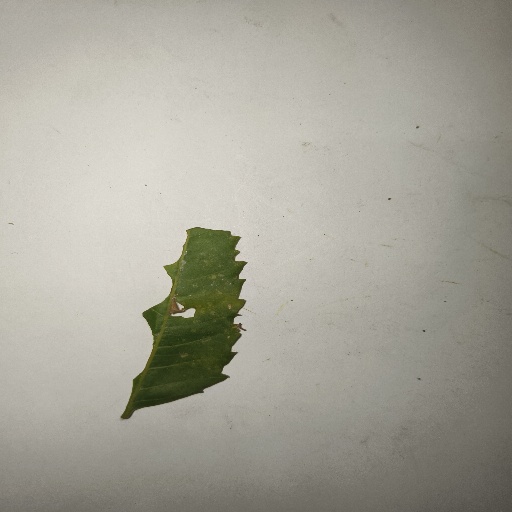
Species: Neem
Leaf condition: Shot Hole Leaf